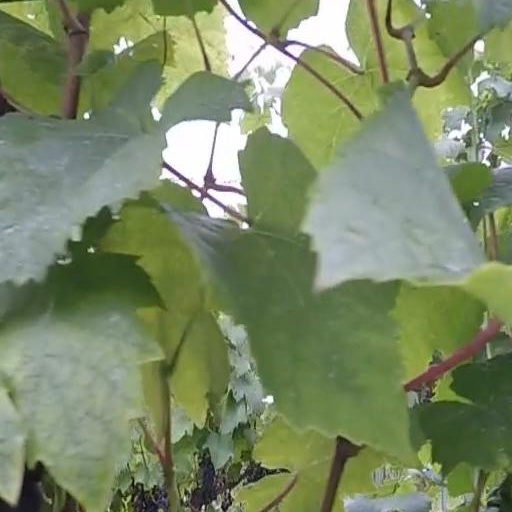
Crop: grape